No. 163 Squadron RAF

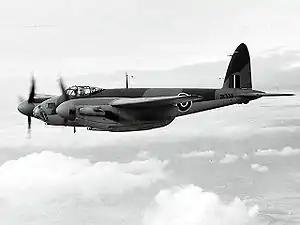
de Havilland Mosquito

The squadron reformed on 10 July 1942 at Asmara, Egypt, and equipped with Hudson aircraft that operated a mail and communications service to Khartoum, Sudan, and other African countries. It was disbanded on 16 June 1943 and reformed at RAF Wyton on 15 January 1945 as a Mosquito Squadron on operations over Germany as part of the Night Striking Force, it finally disbanded on 10 August 1945.